Oystermouth Castle

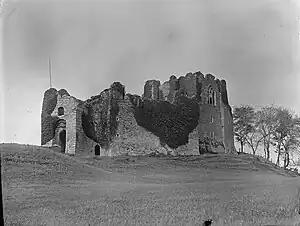
A 1910s photograph by P. B. Abery.

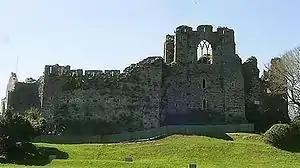
Oystermouth Castle, showing the gatehouse and the chapel window

In the 13th century the Braose family were Lords of Gower and held the castle as part of their extensive land holdings and titles, including other castles on Gower and in the Welsh Marches. The de Braose dynasty could afford to rebuild Oystermouth castle in stone. A high curtain wall was built, internal buildings added, a chapel, basements, three storey residential buildings with fireplaces and garderobes on each floor. The castle had every residential feature necessary for living in some comfort and was also refortified cleverly. Towards the end of the century Oystermouth rather than Swansea Castle became their principal residence. Edward I paid a brief visit here in December 1284.